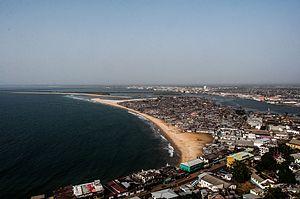
West Point est un township situé à Monrovia, la capitale du Liberia. C'est un des bidonvilles les plus dangereux de Monrovia, peuplé d'environ 75 000 personnes.